Michael M. Sacher

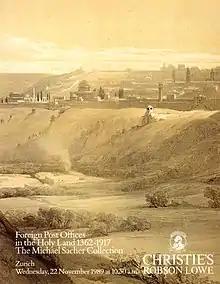
"Foreign Post Offices in the Holy Land 1362-1917 The Michael Sacher Collection". Cover of the 1989 auction catalogue.

Sacher worked for Marks & Spencer from 1938 to 1939 before joining the Royal Army Service Corps where he saw action during the Second World War in the western desert. He graduated from the Haifa staff college in 1943 with the rank of major. He was a liaison officer to General Leclerc and served with the Free French in north Africa and with the Allies in Italy.